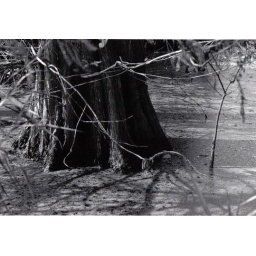
tree in a lake